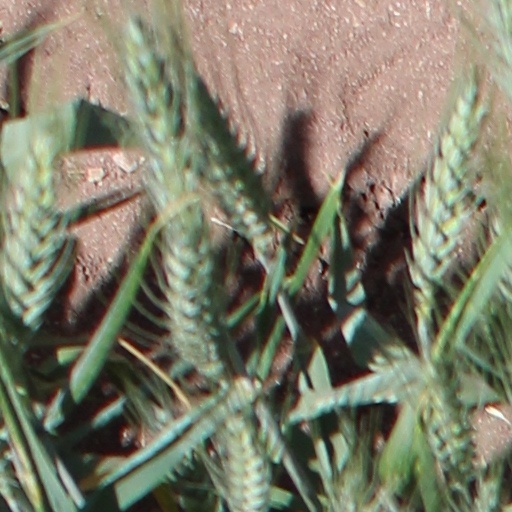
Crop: wheat